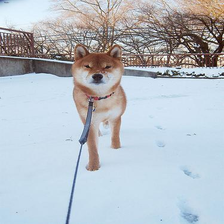
Species: dog
Breed: shiba inu